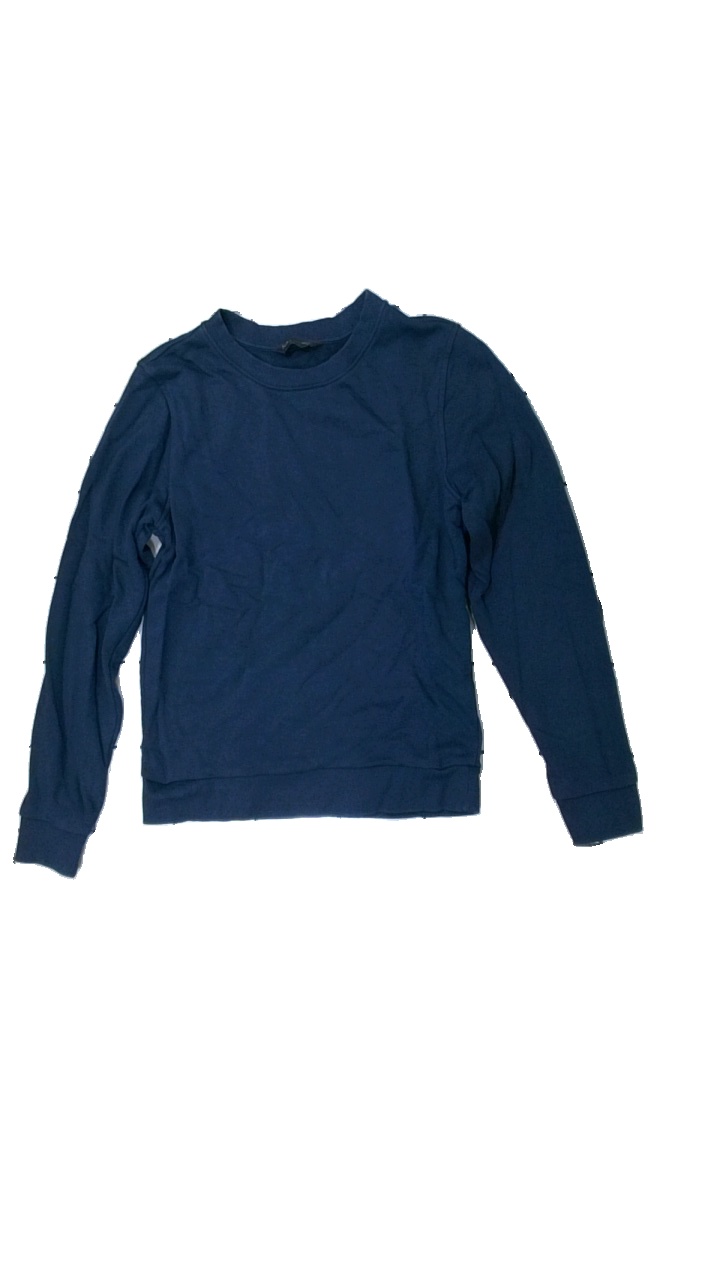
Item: Sweater (Ladies)
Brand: M&s
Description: blå tjock långärmad tröja
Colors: Blue
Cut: Regular
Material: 100% cotton
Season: All
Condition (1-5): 5
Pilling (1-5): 5
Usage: Reuse
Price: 50-100